Leutenheim

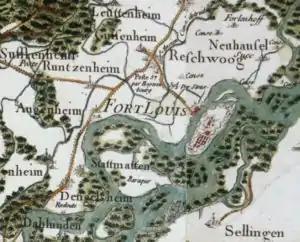
'Leuttenheim' (top), between the Forest of Haguenau and the River Rhine, from the 18th century Cassini map.

Before the Rhine was channeled, the landscape here was marshy and criss-crossed by branches of the river. Accordingly, the settlement is constructed on warfts.